Joe Nelson (basketball)

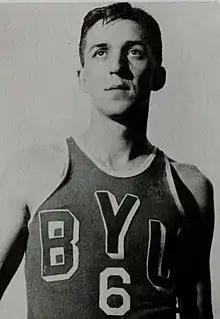
Nelson during the 1949–50 season

Joseph Arthur Nelson (March 16, 1927 – July 20, 2009) was an American basketball player. He was an All-American college player at Brigham Young University (BYU).